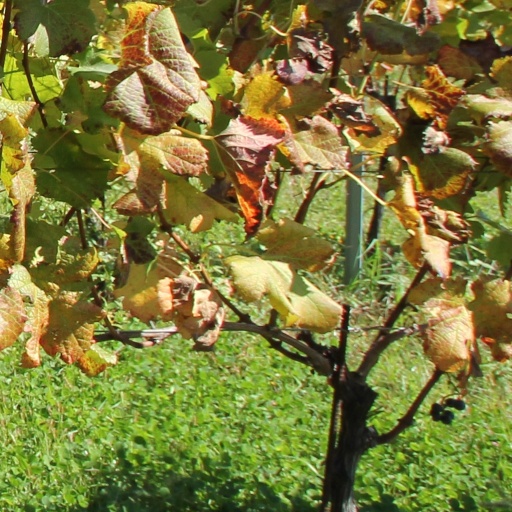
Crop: grape